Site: brandenburg
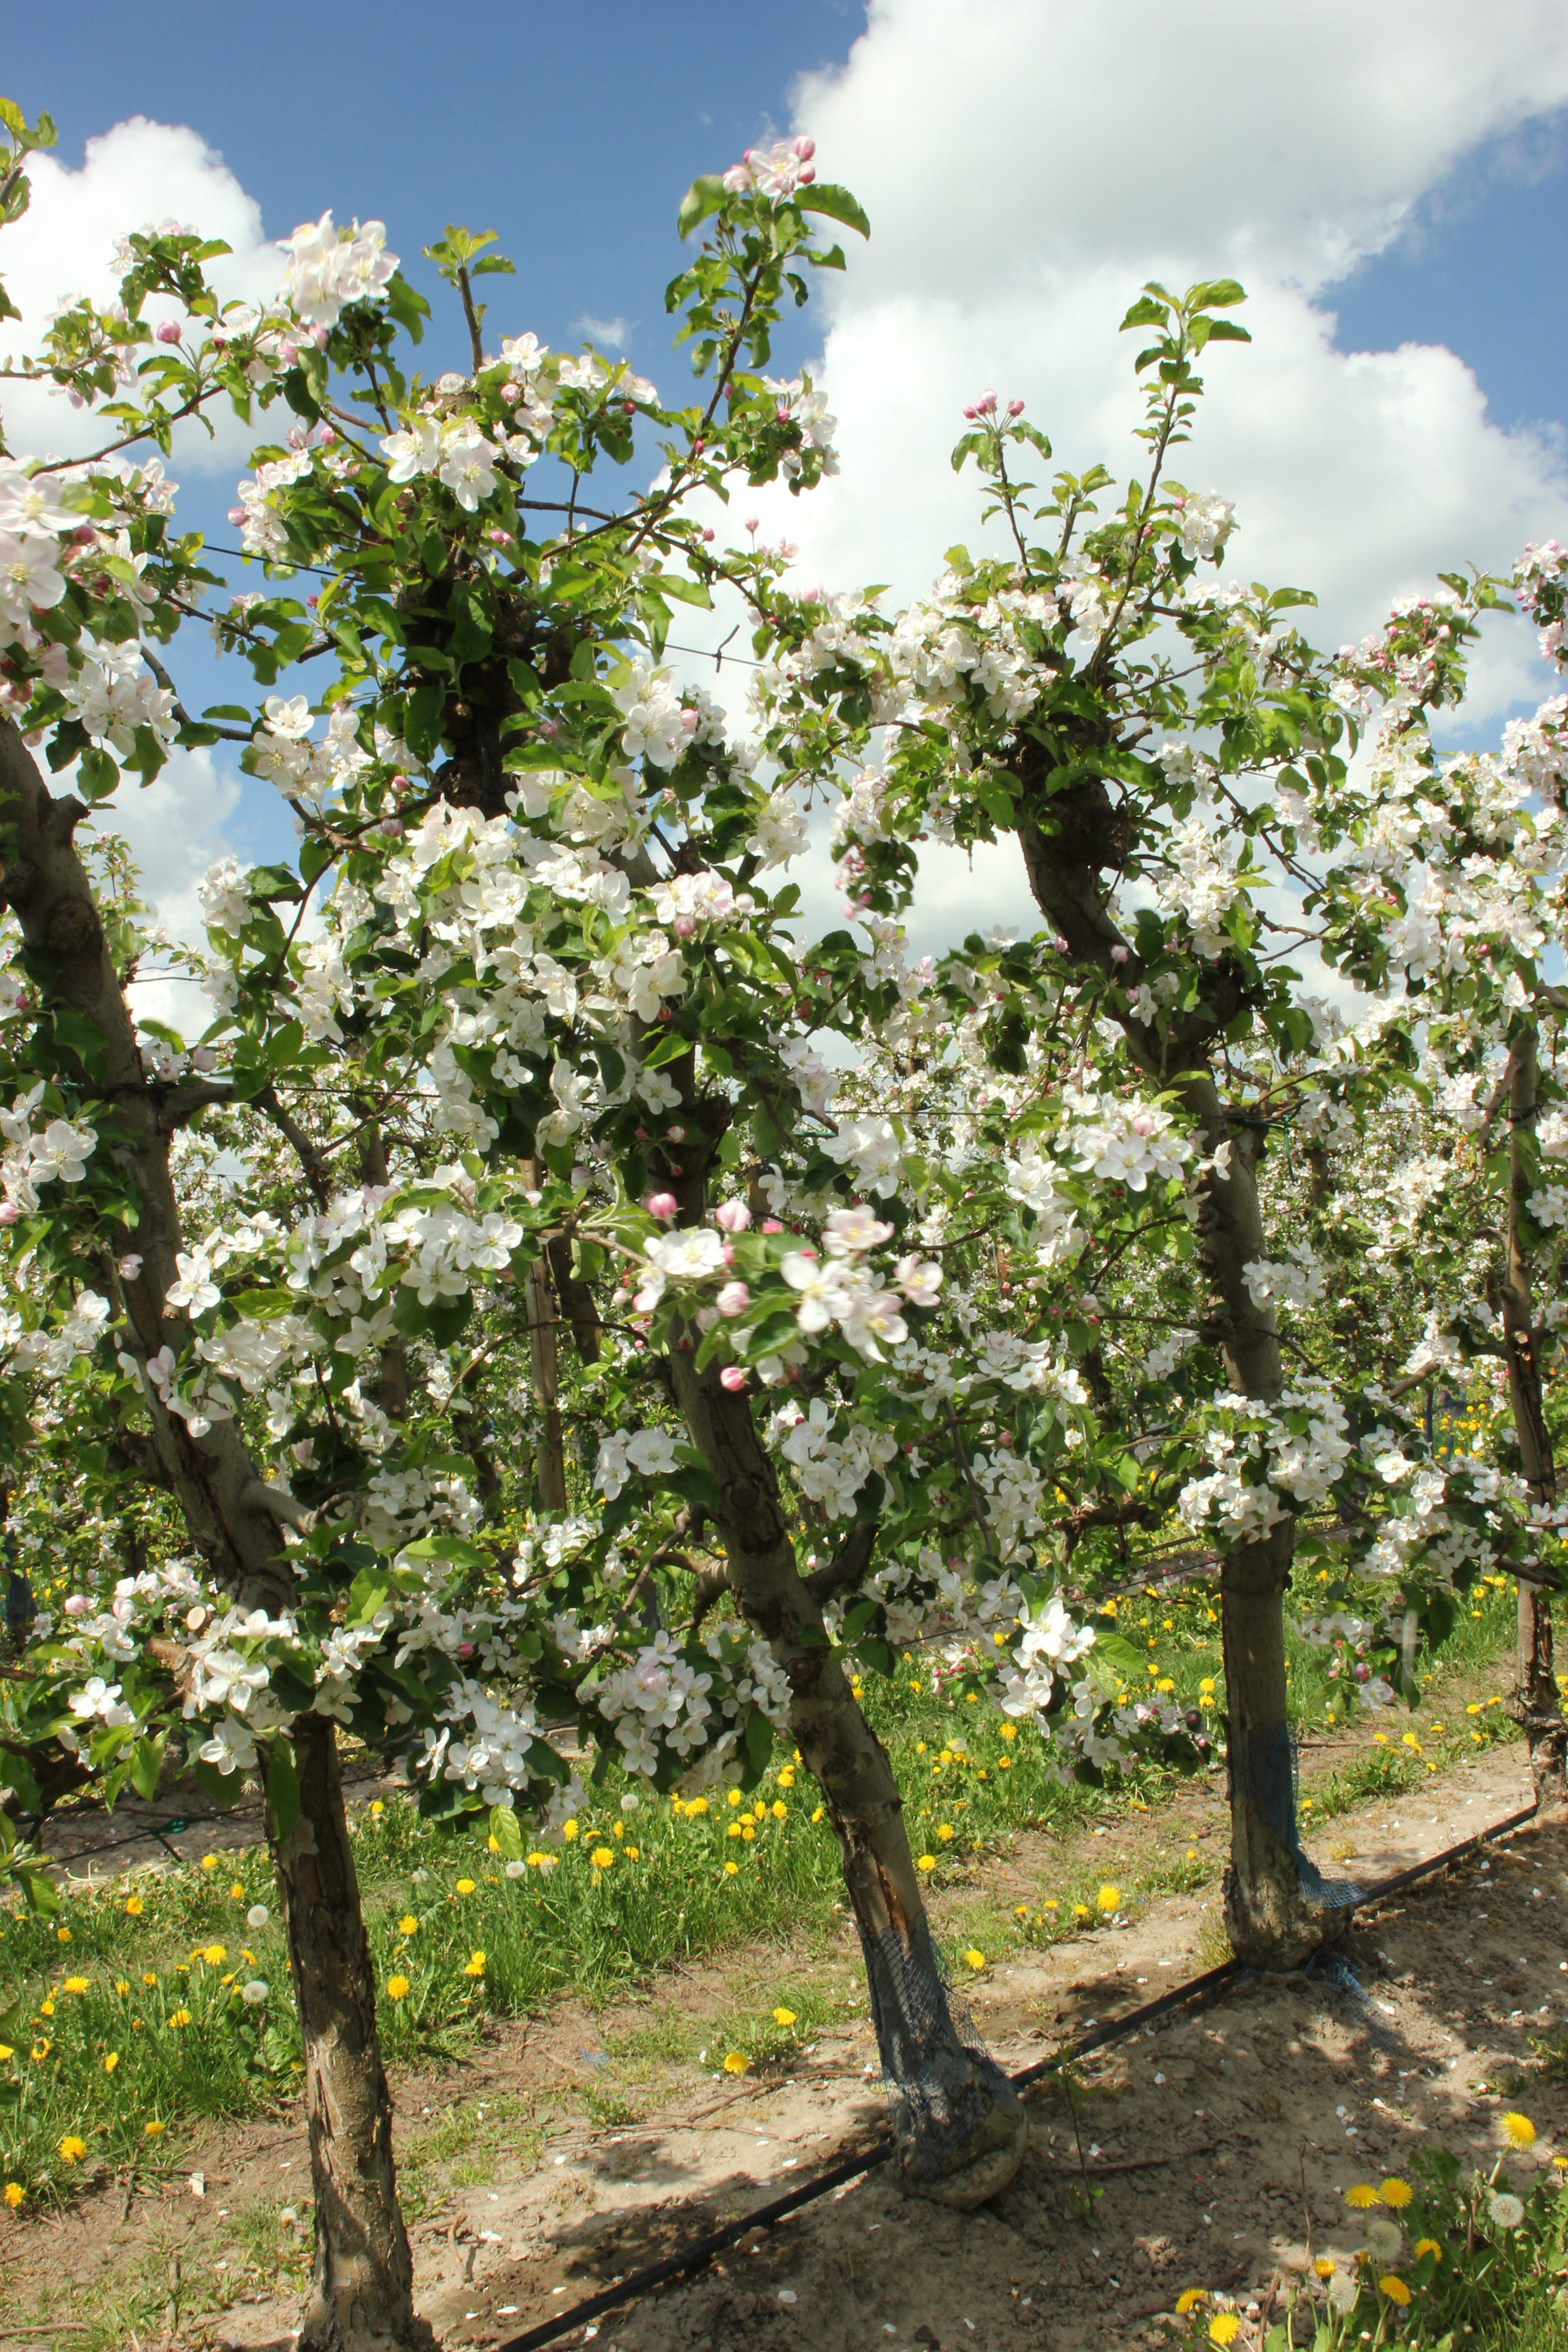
Growth stage (BBCH 65): Flowering